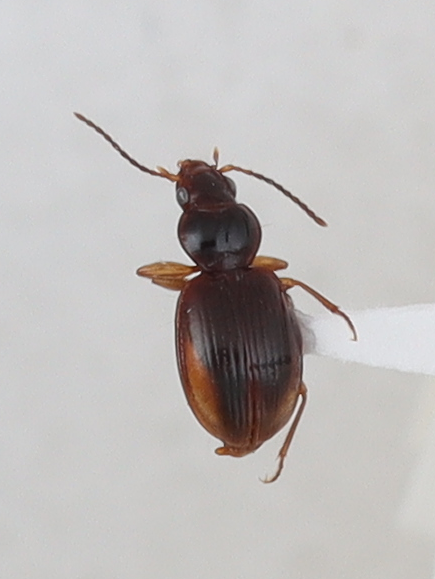
Scientific name: Mecyclothorax discedens
Plot: 4
Trap: E
Collected: 20210615